Great ape language

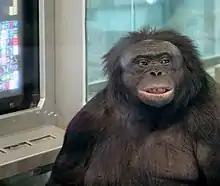
Kanzi has learned hundreds of arbitrary symbols representing words, objects, and familiar people (including the generic "Visitor").

Richard Lynch Garner was the first researcher to explore in depth the communication skills of nonhuman primates. He began in 1884 studying monkeys in American zoos and later travelled to Africa to study gorillas and chimpanzees. He wrote frequently for popular journals and newspapers and ultimately had three books published on the subject, "The Speech of Monkeys" (1892), "Gorillas & Chimpanzees" (1896), and "Apes and Monkeys: Their Life and Language" (1900).